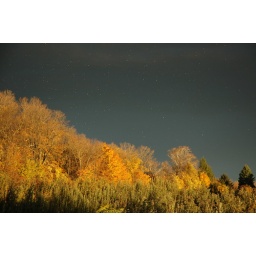
The falling leaves drift by the window The autumn leaves of red and gold.